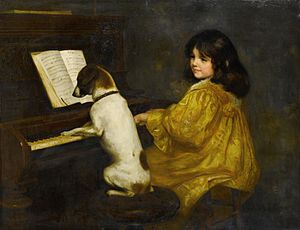
Duo
En musikalsk duo, maleriet Duetten af Mariquita Jenny Moberly.
Ordet duo kommer fra det latinske ord for tallet to. En duo kan bruges om fx et par venner der kommer godt ud af det sammen, eller en om et par der synger, e.l. En sang som bliver sunget af en duo kaldes for en duet.